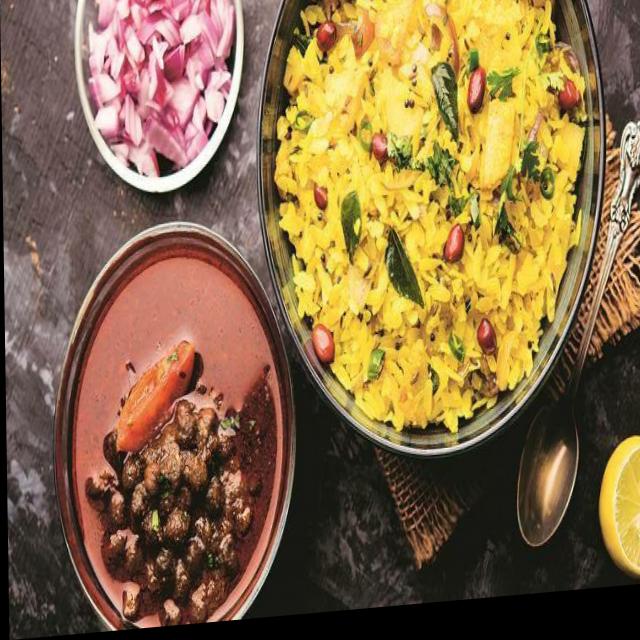
Dish: poha